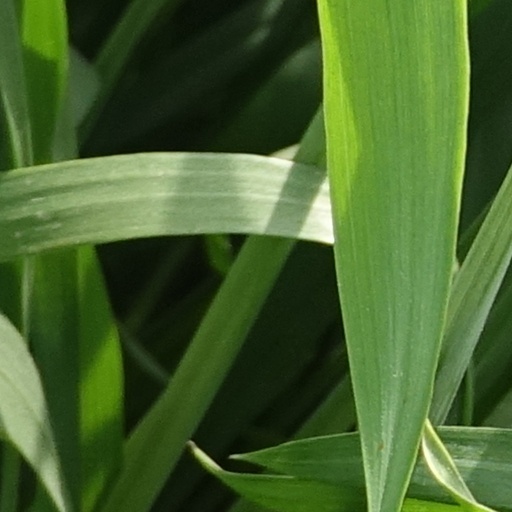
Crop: wheat